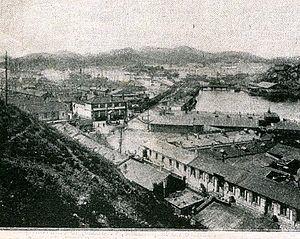
Vue du Port et des bassins de Port-Arthur